Alarm signal

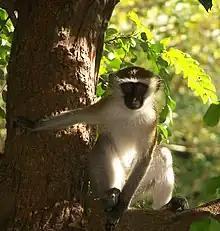
Vervet monkey in Dar es Salaam, Tanzania

Vervet monkeys (Chlorocebus Pygerythus) are some of the most studied monkeys when it comes to vocalization and alarm calls within the nonhuman primates. They are most known for making alarm calls in the presence of their most common predators (leopards, eagles, and snakes). Alarm calls of the vervet monkey are considered arbitrary in relation to the predator that they signify, in the sense that while the calls may be distinct to the threat that the monkeys are perceiving, the calls do not mimic the actual sounds of the predatorit is like yelling "Danger!" when seeing an angry dog rather than making barking sounds. This type of alarm calls is seen as the earliest example of symbolic communication (the relationship between signifier and signified is arbitrary and purely conventional) in nonhuman primates.